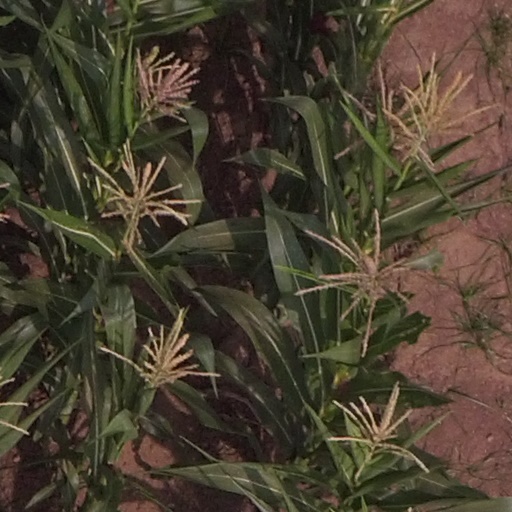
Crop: maize; corn